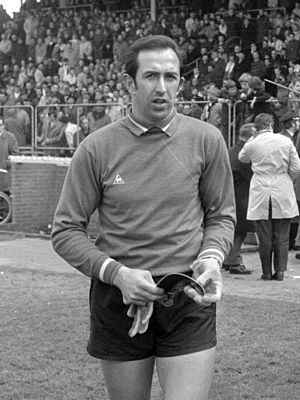
Eddy Pieters Graafland
Eduard Laurens “Eddy” Pieters Graafland var en hollandsk fodboldspiller.